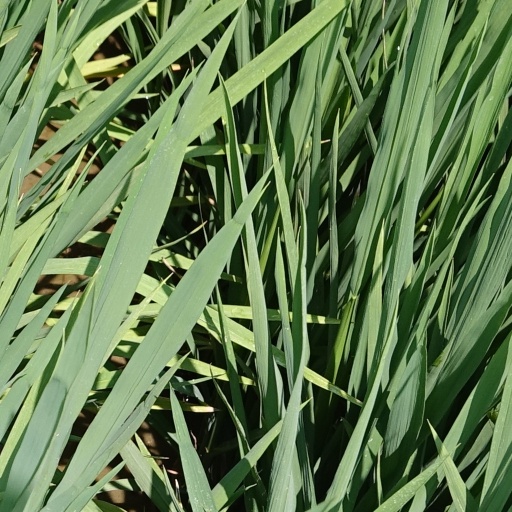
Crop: rice